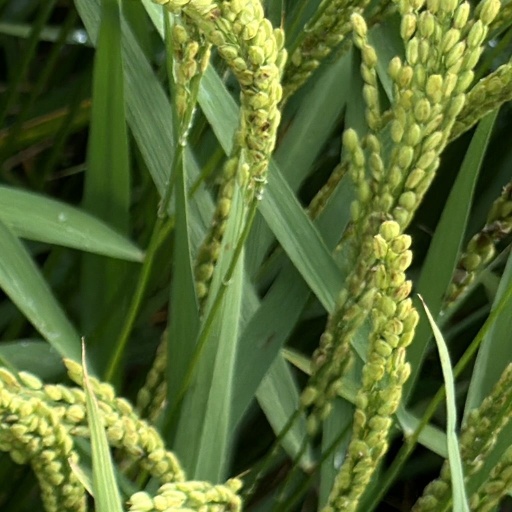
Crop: rice